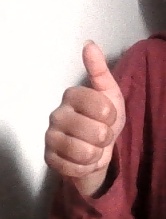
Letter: aleff